Nikkakagaku-Mae Station

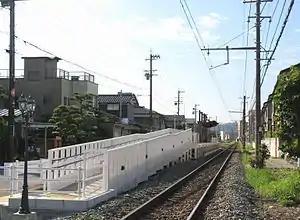
Nikkakagaku-mae Station

is an Echizen Railway Mikuni Awara Line railway station located in the city of Fukui, Fukui Prefecture, Japan. The station's name was chosen by employees of Nicca Chemical, which obtained 10-year naming rights to the station for six million yen.